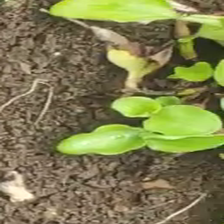
Weed species: Kena_(Commplina_benghalensio)